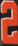
Number: 2